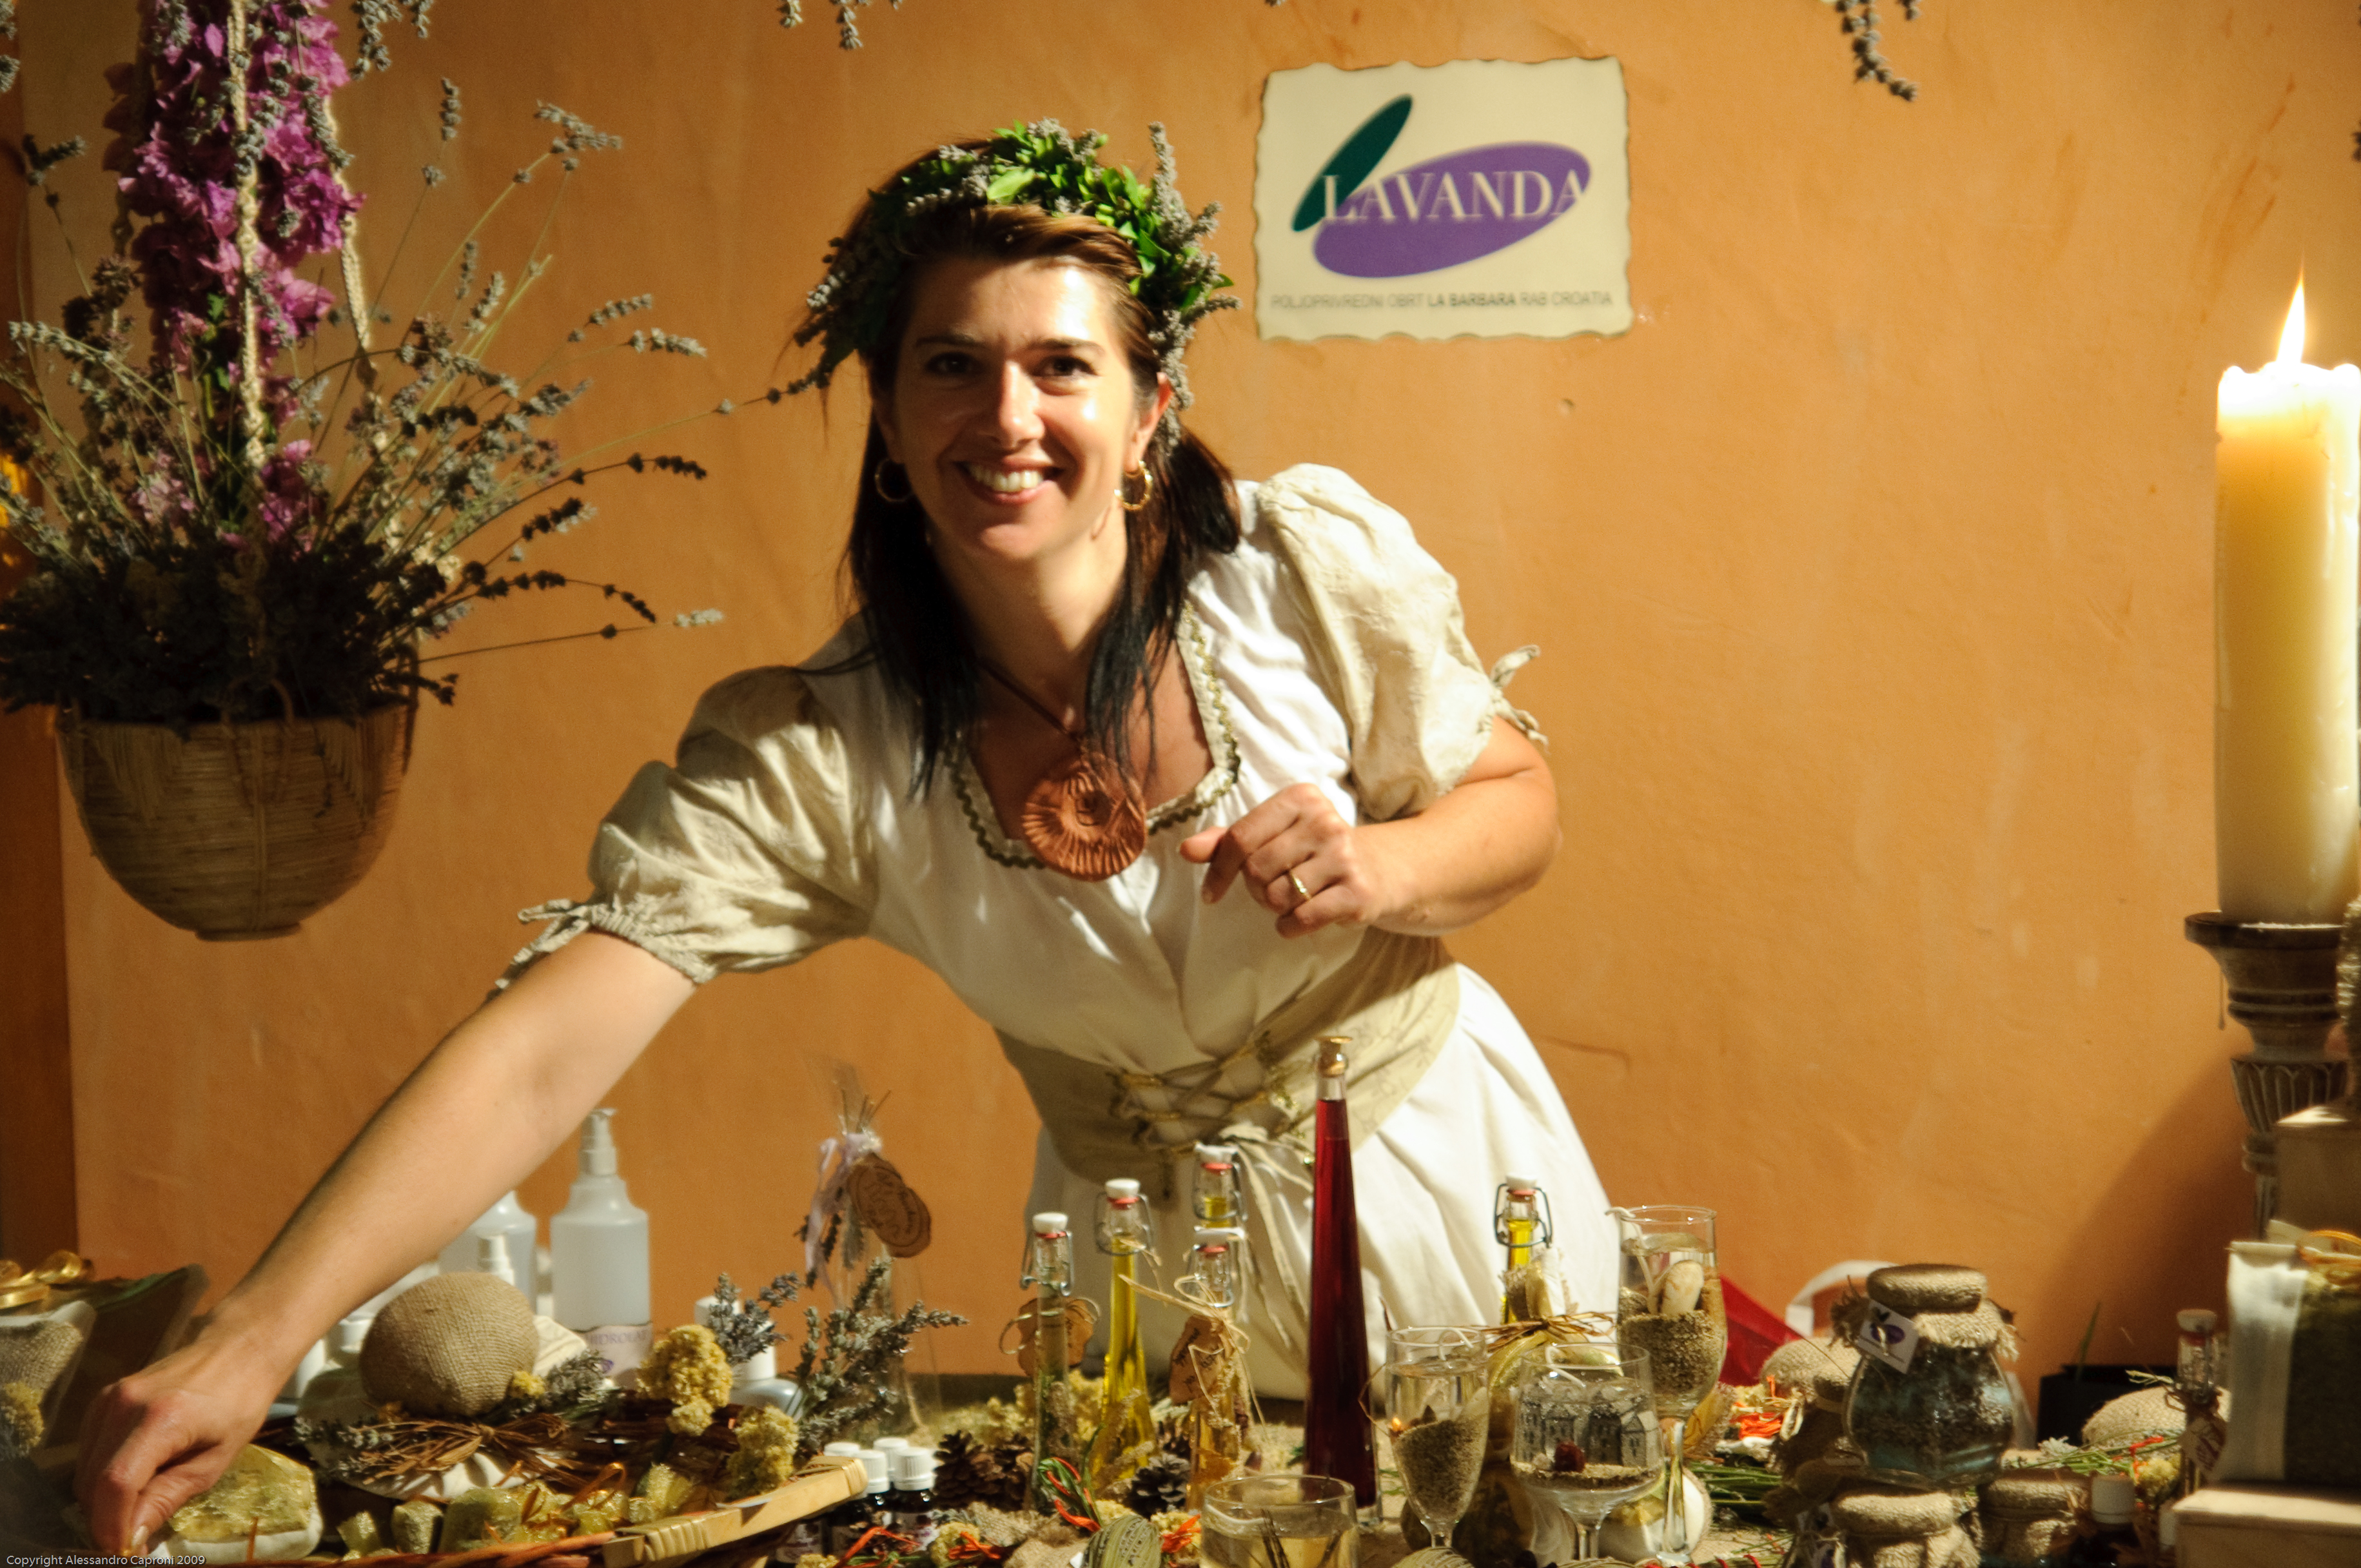
meal, nikon, croatia, floristry, hvratska, rab, d300, sense